Royal Gwent Hospital

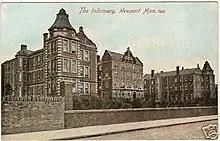
Newport and Monmouthshire Hospital new buildings in 1905

The hospital has its origins in the Newport Dispensary which was founded in Llanarth Street in 1839 and received its first-in-patients as the Newport Dispensary and Infirmary in 1867.